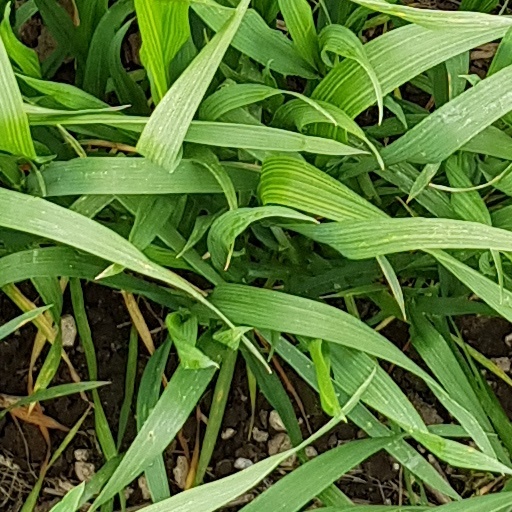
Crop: wheat